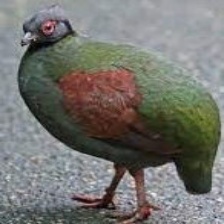
Species: CRESTED WOOD PARTRIDGE
Scientific name: ROLLULUS ROULOUL
ImageNet parent category: partridge